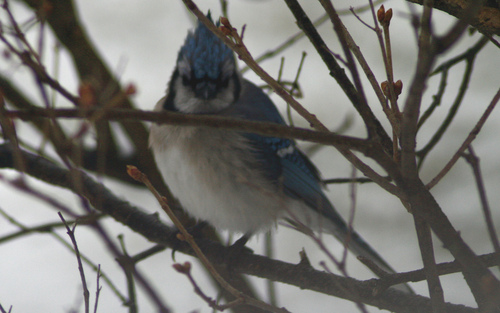
this light colored bird has a blue crest and secondaries and primaries with a white wingbar.
this small bird has a light gray breast and belly and a blue crown with a mohawk, and blue wings.
the white and blue bird gas a grey chest and pointed blue crown.
this bird is sitting in a tree and is blue and white with some black.
this blue bird has a white belly and wingbars with black secondaries and inner rectrices.
this bluejay looks damp and cold. there appears to be snow in the background. he has a white underbelly and a thin black
this bird has a black bill with a light blue crown and a black feet.
this bird is white with blue and has a very short beak.
this bird has bright blue primaries with white wingbars and a bright blue crown that stands on end.
this bird has wings that are blue and has a white belly
Species: Blue Jay